Castle Mosque, Lezhë

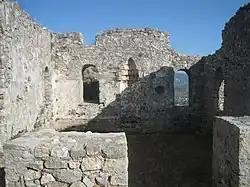

The Castle Mosque is a Cultural Monument of Albania, located in Lezhë.